Affair at Little Egg Harbor

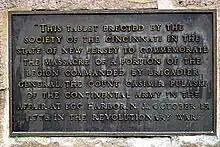
Massacre plaque

Pulaski's troops reached the Little Egg Harbor district (near present-day Tuckerton), and immediately set up camp on a farm.